Circular motion

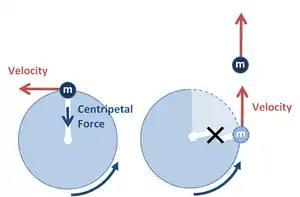
Figure 3: (Left) Ball in a circular motion – rope provides centripetal force to keep the ball in a circle (Right) Rope is cut and the ball continues in a straight line with the velocity at the time of cutting the rope, in accord with Newton's law of inertia, because centripetal force is no longer there.

In physics, uniform circular motion describes the motion of a body traversing a circular path at a constant speed. Since the body describes circular motion, its distance from the axis of rotation remains constant at all times. Though the body's speed is constant, its velocity is not constant: velocity, a vector quantity, depends on both the body's speed and its direction of travel. This changing velocity indicates the presence of an acceleration; this centripetal acceleration is of constant magnitude and directed at all times toward the axis of rotation. This acceleration is, in turn, produced by a centripetal force which is also constant in magnitude and directed toward the axis of rotation.